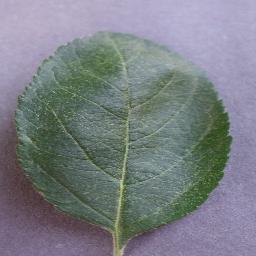
Label: Apple___healthy